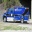
Label: ambulance